Ochre-cheeked spinetail

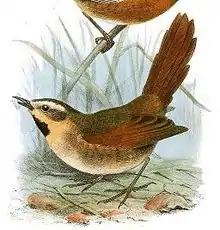
Illustration by Joseph Smit, 1881

The ochre-cheeked spinetail is long and weighs . The sexes have the same plumage. Adults of the nominate subspecies have a wide white supercilium, blackish lores, a fuzzy dark brownish line behind the eye, and ochraceous ear coverts and malar region. Their forehead has a blackish spot. Their crown and upper back are grayish brown and the rest of their back is dark rufous that narrows to the rump, replace by grayish brown. Their uppertail coverts are rufous. Their wings are mostly dark rufous with dark brownish lesser coverts and primary tips. Their tail is rufous; the tips of the feathers have no barbs giving a spiny appearance. Their throat is white with a black crescent on its lower part. Their breast is pinkish brown to pale ochraceous buff that becomes more ochraceous by the undertail coverts; the belly is paler and has a white center. Their iris is dark chestnut to reddish brown or brown, their maxilla black to dark gray, their mandible gray to blue-gray (sometimes with a dark tip), and their legs and feet greenish gray to yellowish olive. Juveniles have faint dark scallops on the breast. Subspecies "S. s. whitii" has uniform brown upperparts with no rufous, with darker rufous wings and tail and deeper ochraceous face and underparts than the nominate.